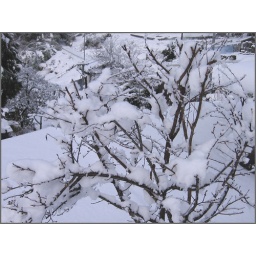
15 cherry tree in white